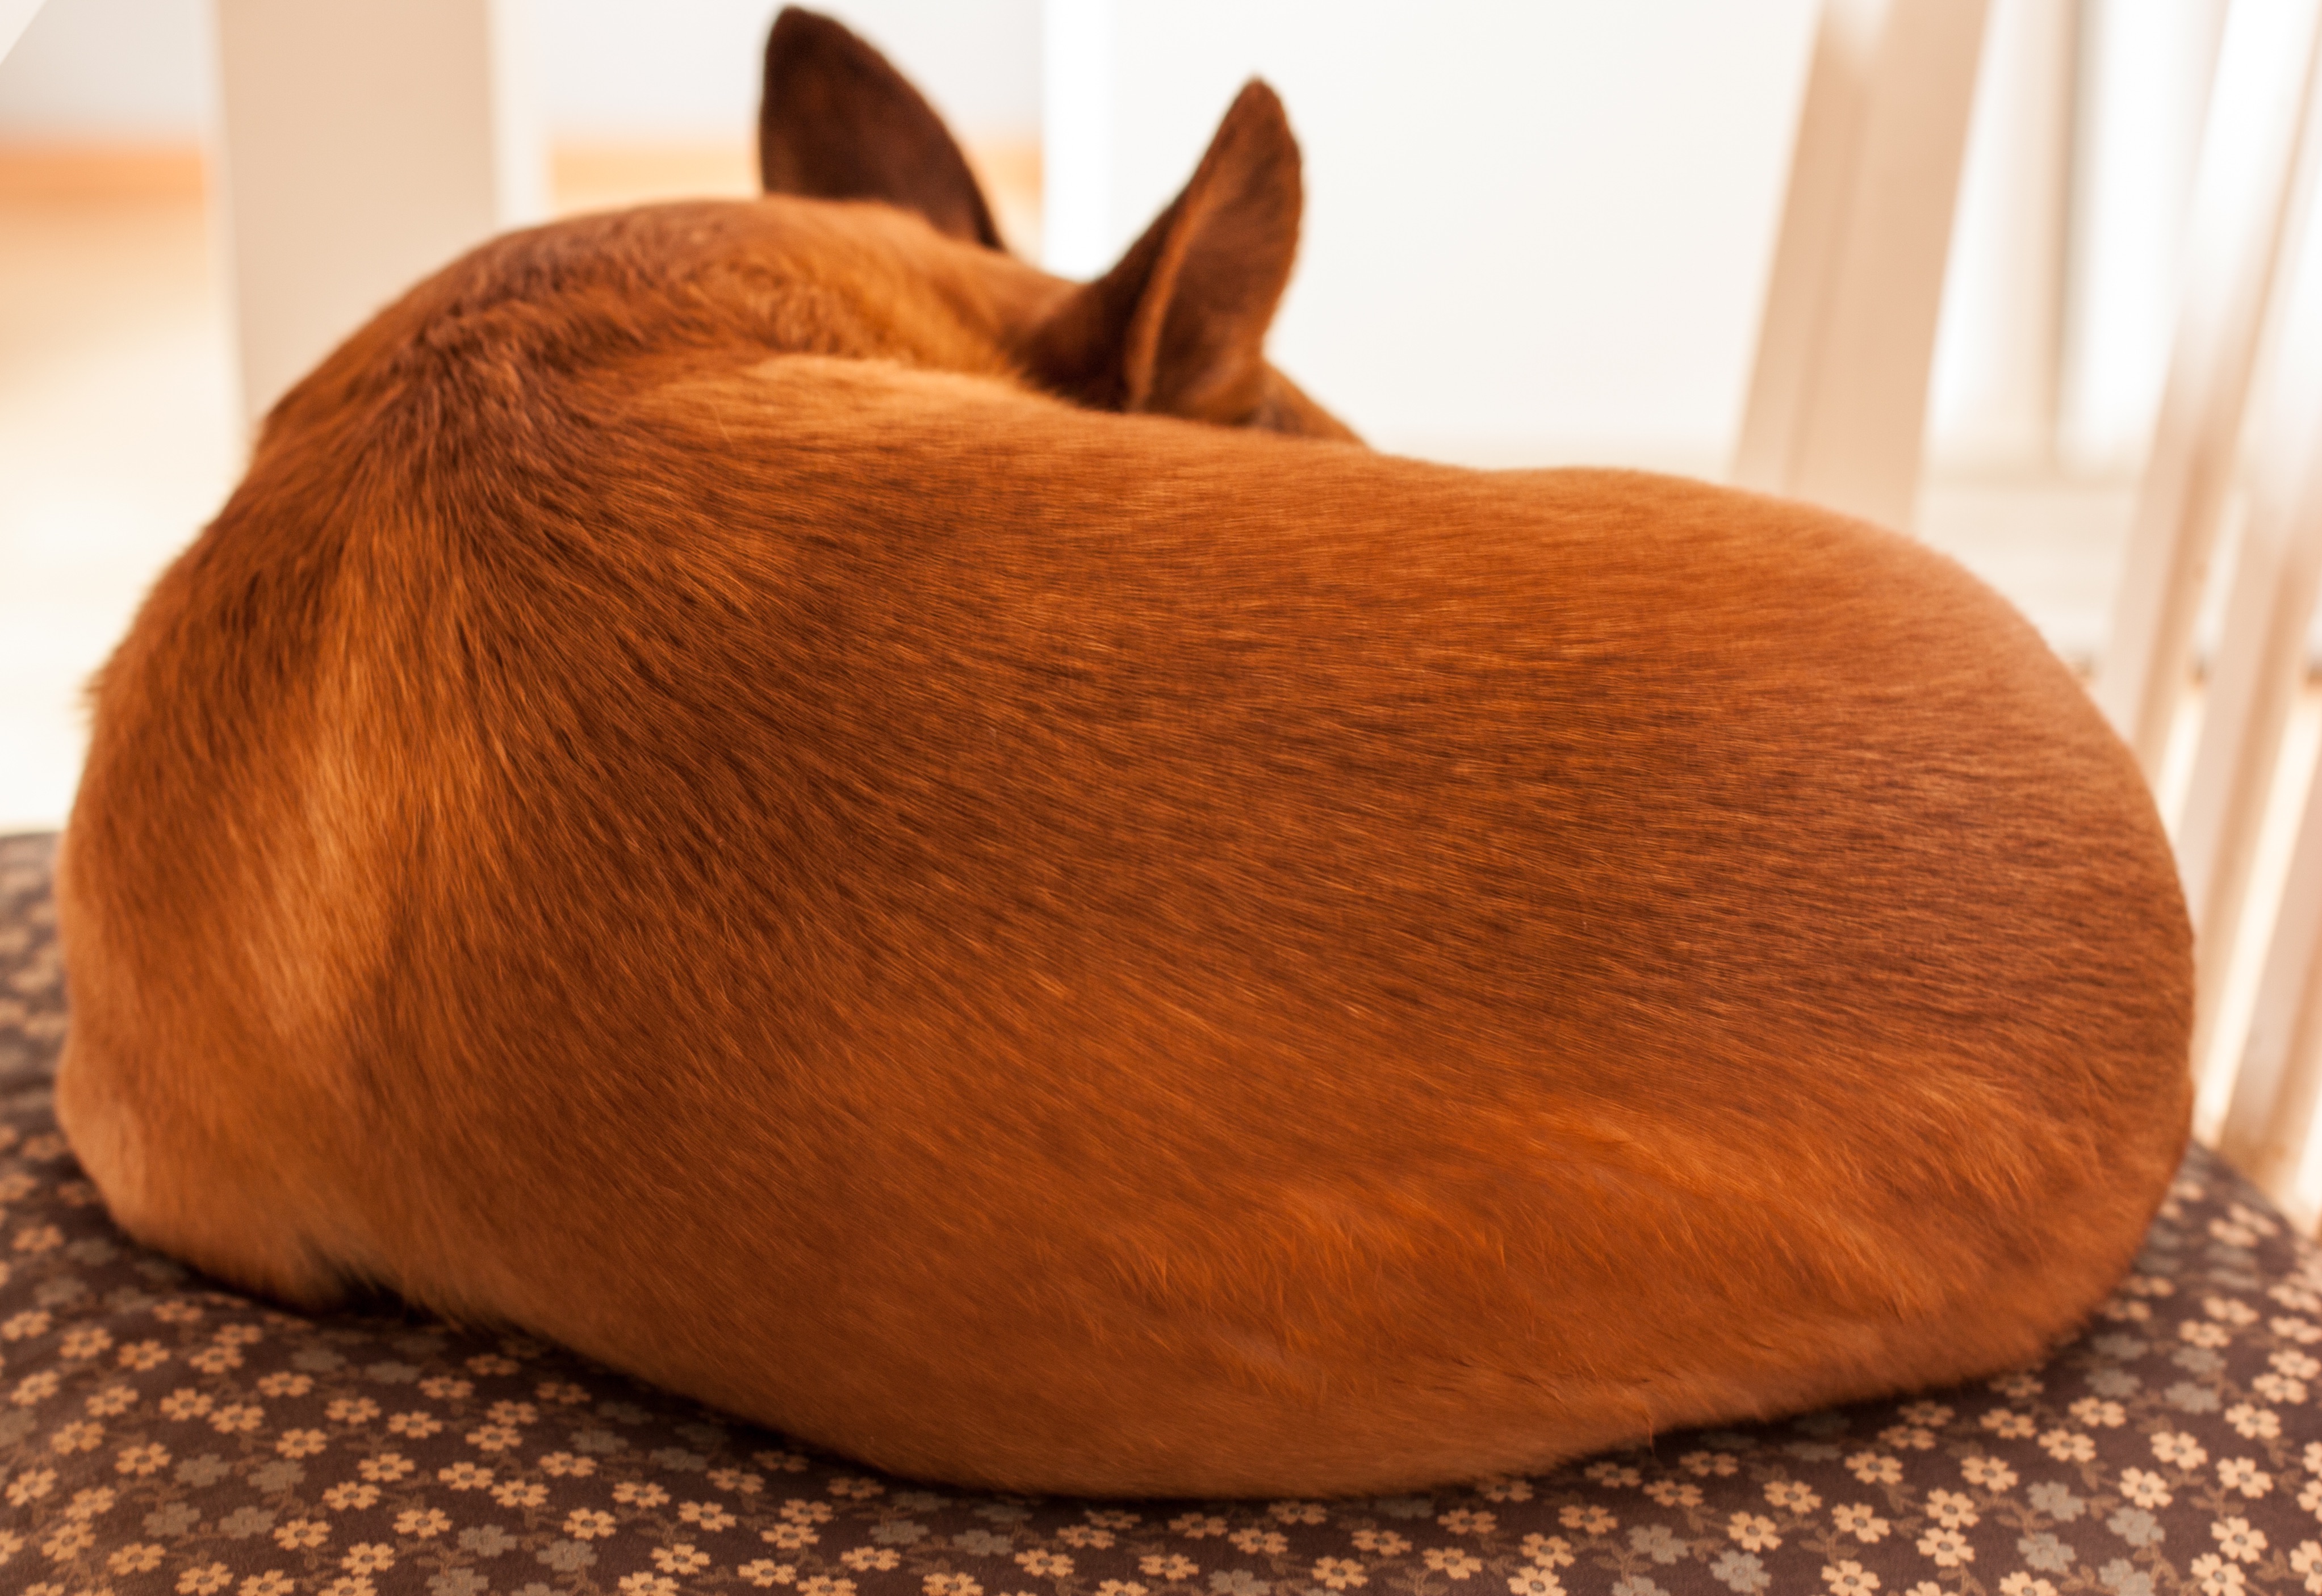
dog, brown, mammal, skin, vertebrate, dog like mammal